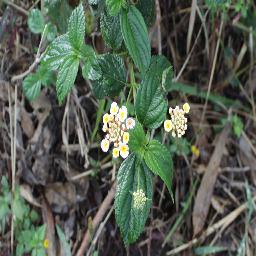
Label: lantana